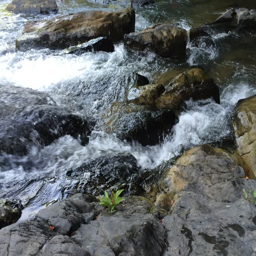
a river flows over rocks in this beautiful scene